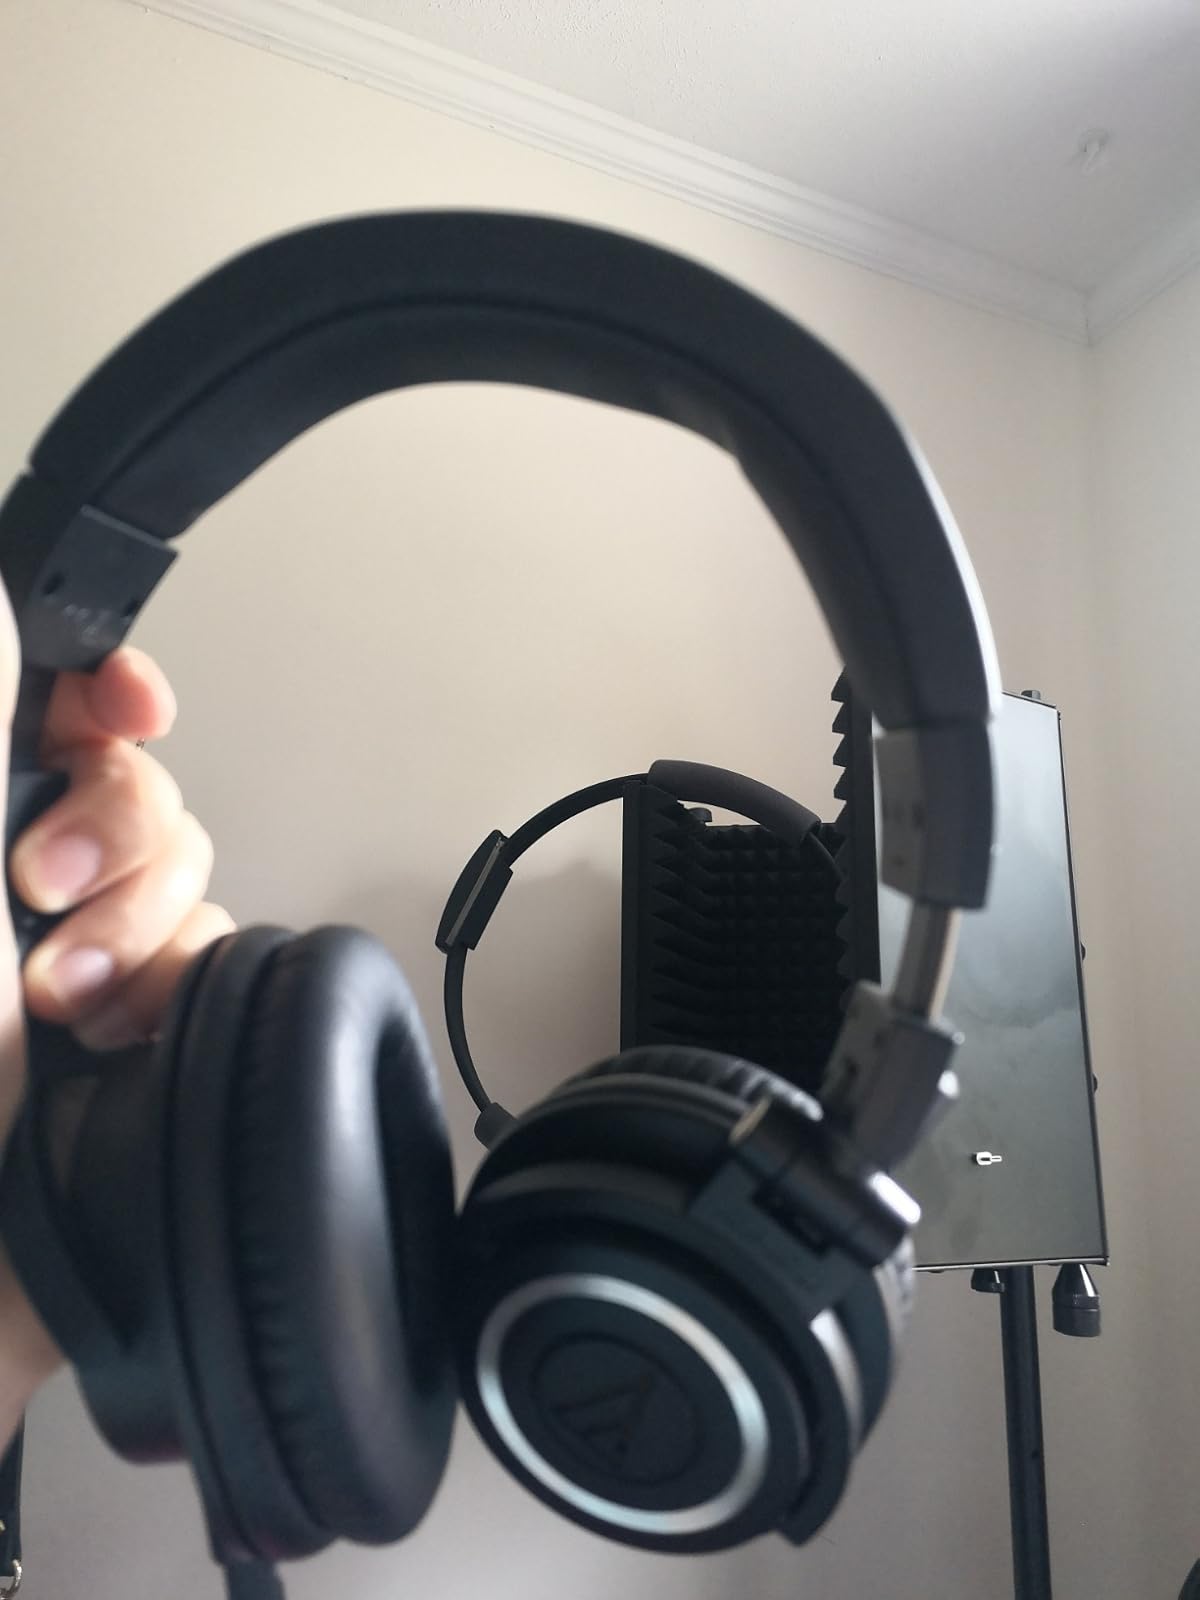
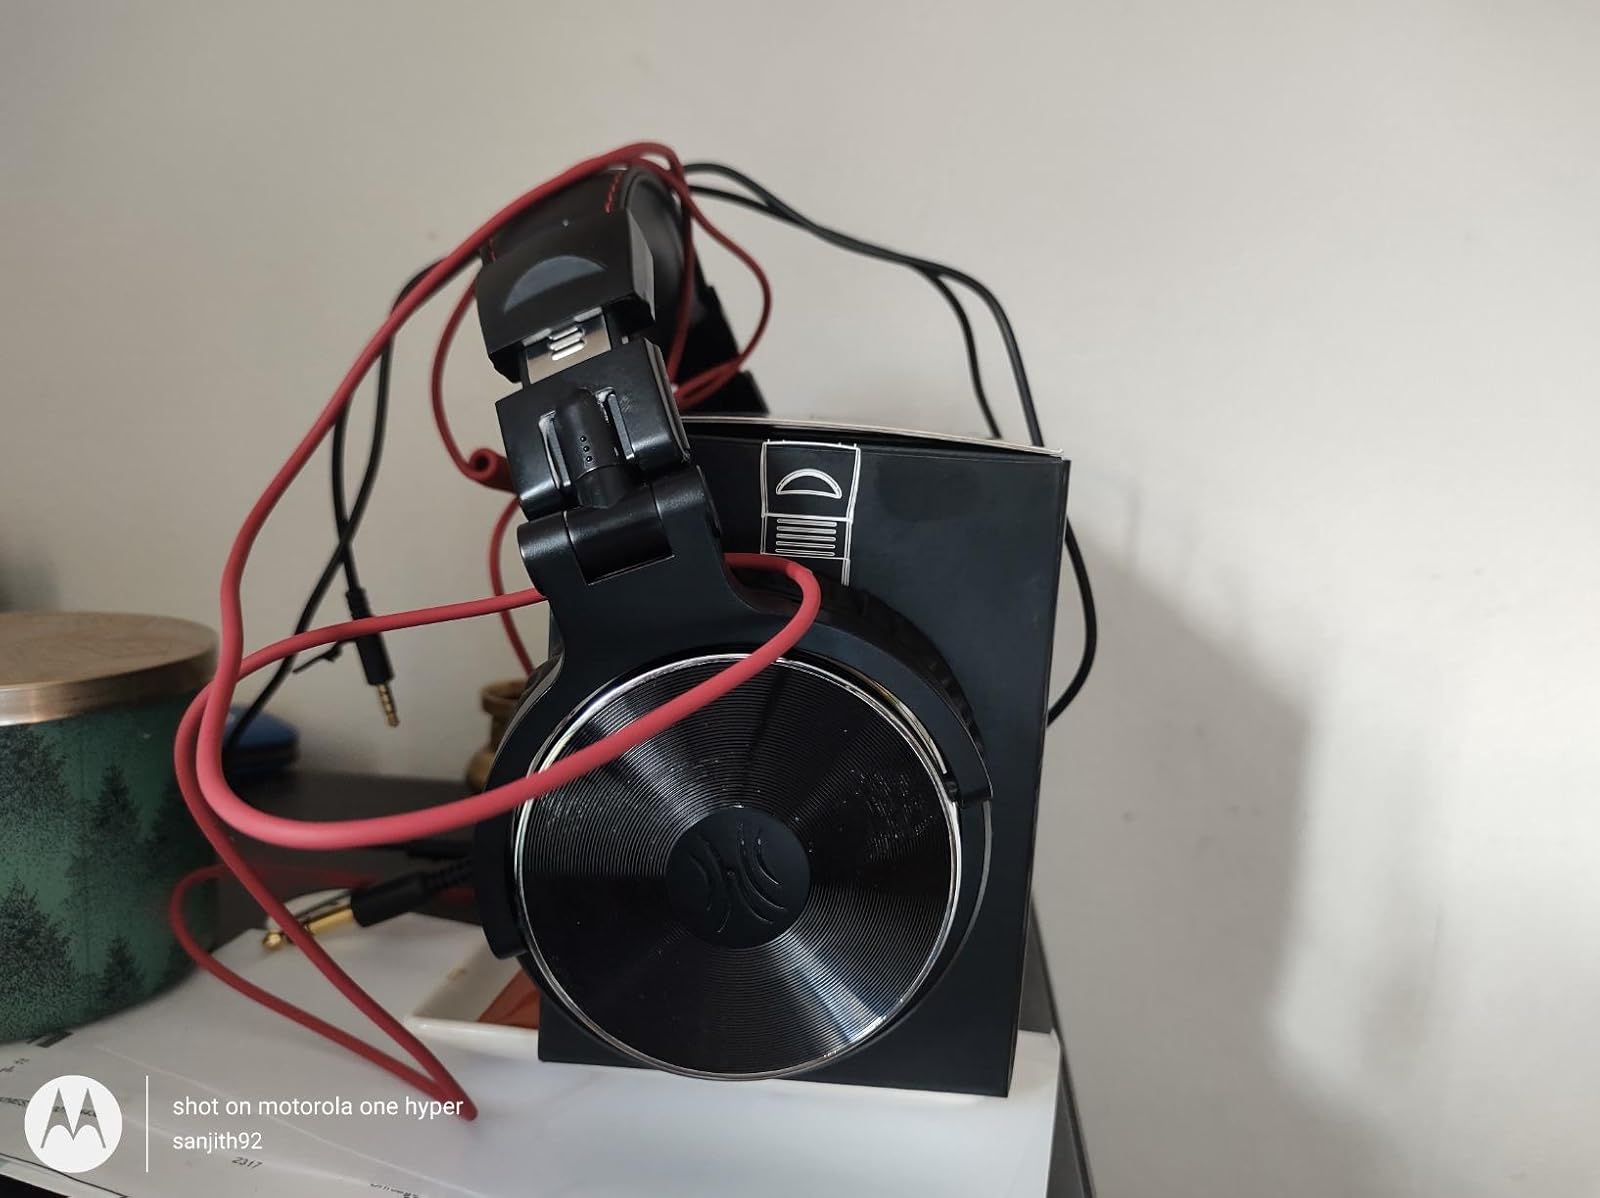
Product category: headphones
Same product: no